IROC VII

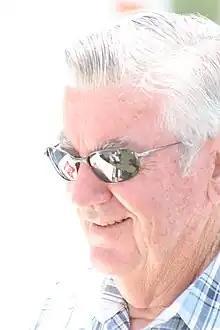
Bobby Allison (seen in 2007), the IROC VII champion

IROC VII was the seventh year of IROC competition, which took place in 1979 and 1980. The format carried over from IROC VI in that three qualifying races were held for participants from NASCAR (stock cars), CART (Indy cars), and Road Racing (which primarily consisted of Formula One, SCCA, and IMSA). The top four finishers in these qualifying races then earned the chance to race in the two final races at Riverside International Raceway and Atlanta Motor Speedway. It used the Chevrolet Camaro in all races, and this was the final year for the series before it went on hiatus until 1984. Bobby Allison won the oval finale en route to the championship and $75,000 .